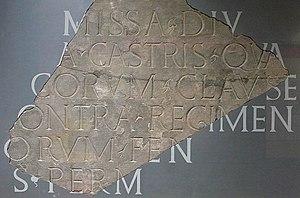
Inscription latine issue du site archéologique de l'ancienne forteresse romaine Deva Victrix
Deva Victrix, ou plus simplement Deva, est une ancienne forteresse de légion ainsi qu'une ville de la province romaine de Bretagne, sur l'emplacement de laquelle se trouve aujourd'hui la cité britannique de Chester.